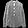
Label: Shirt